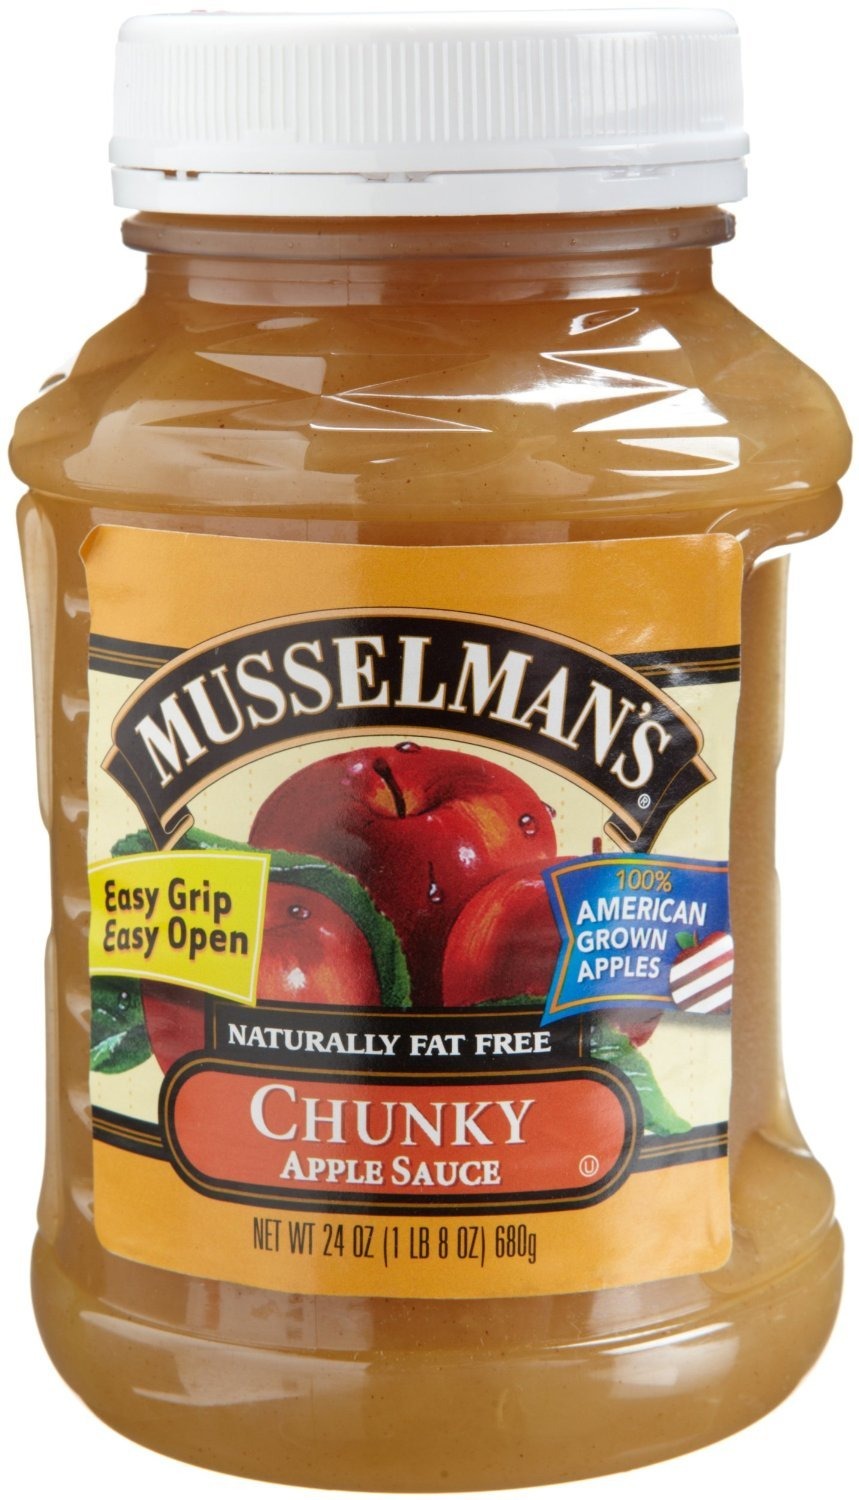
Item Name: Musselman's Chunky Applesauce 24oz Bottle (Pack of 4)
Value: 96.0
Unit: Ounce

Price: 2.12